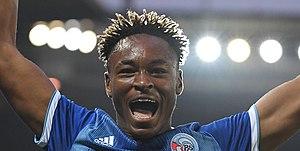
Mohamed Simakan, né le 3 mai 2000 à Marseille, est un footballeur français qui évolue au poste d'arrière droit au Racing Club de Strasbourg.